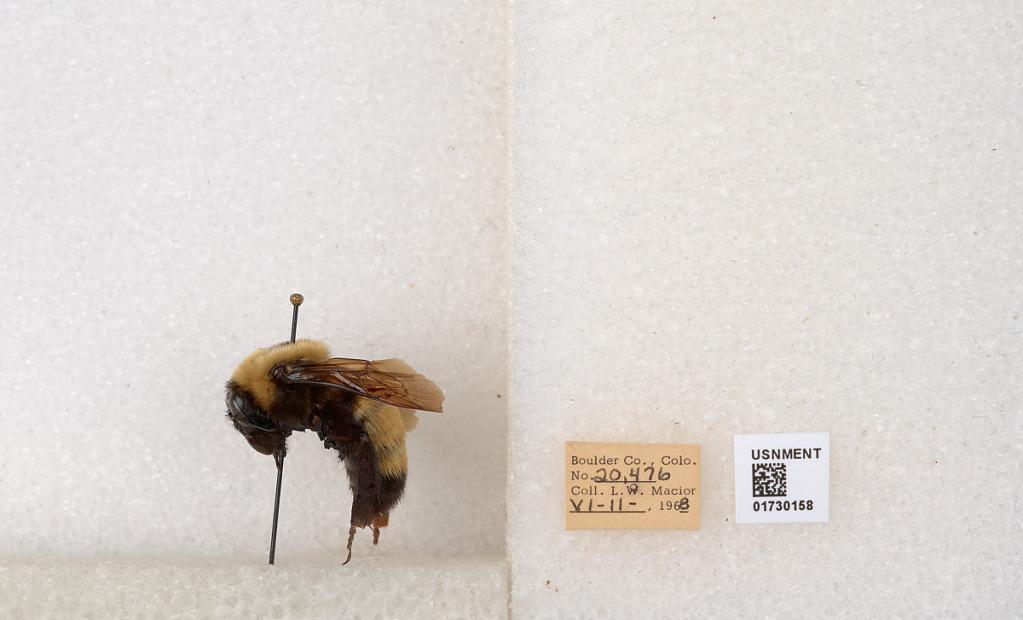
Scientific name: Bombus (Bombus) nevadensis Cresson